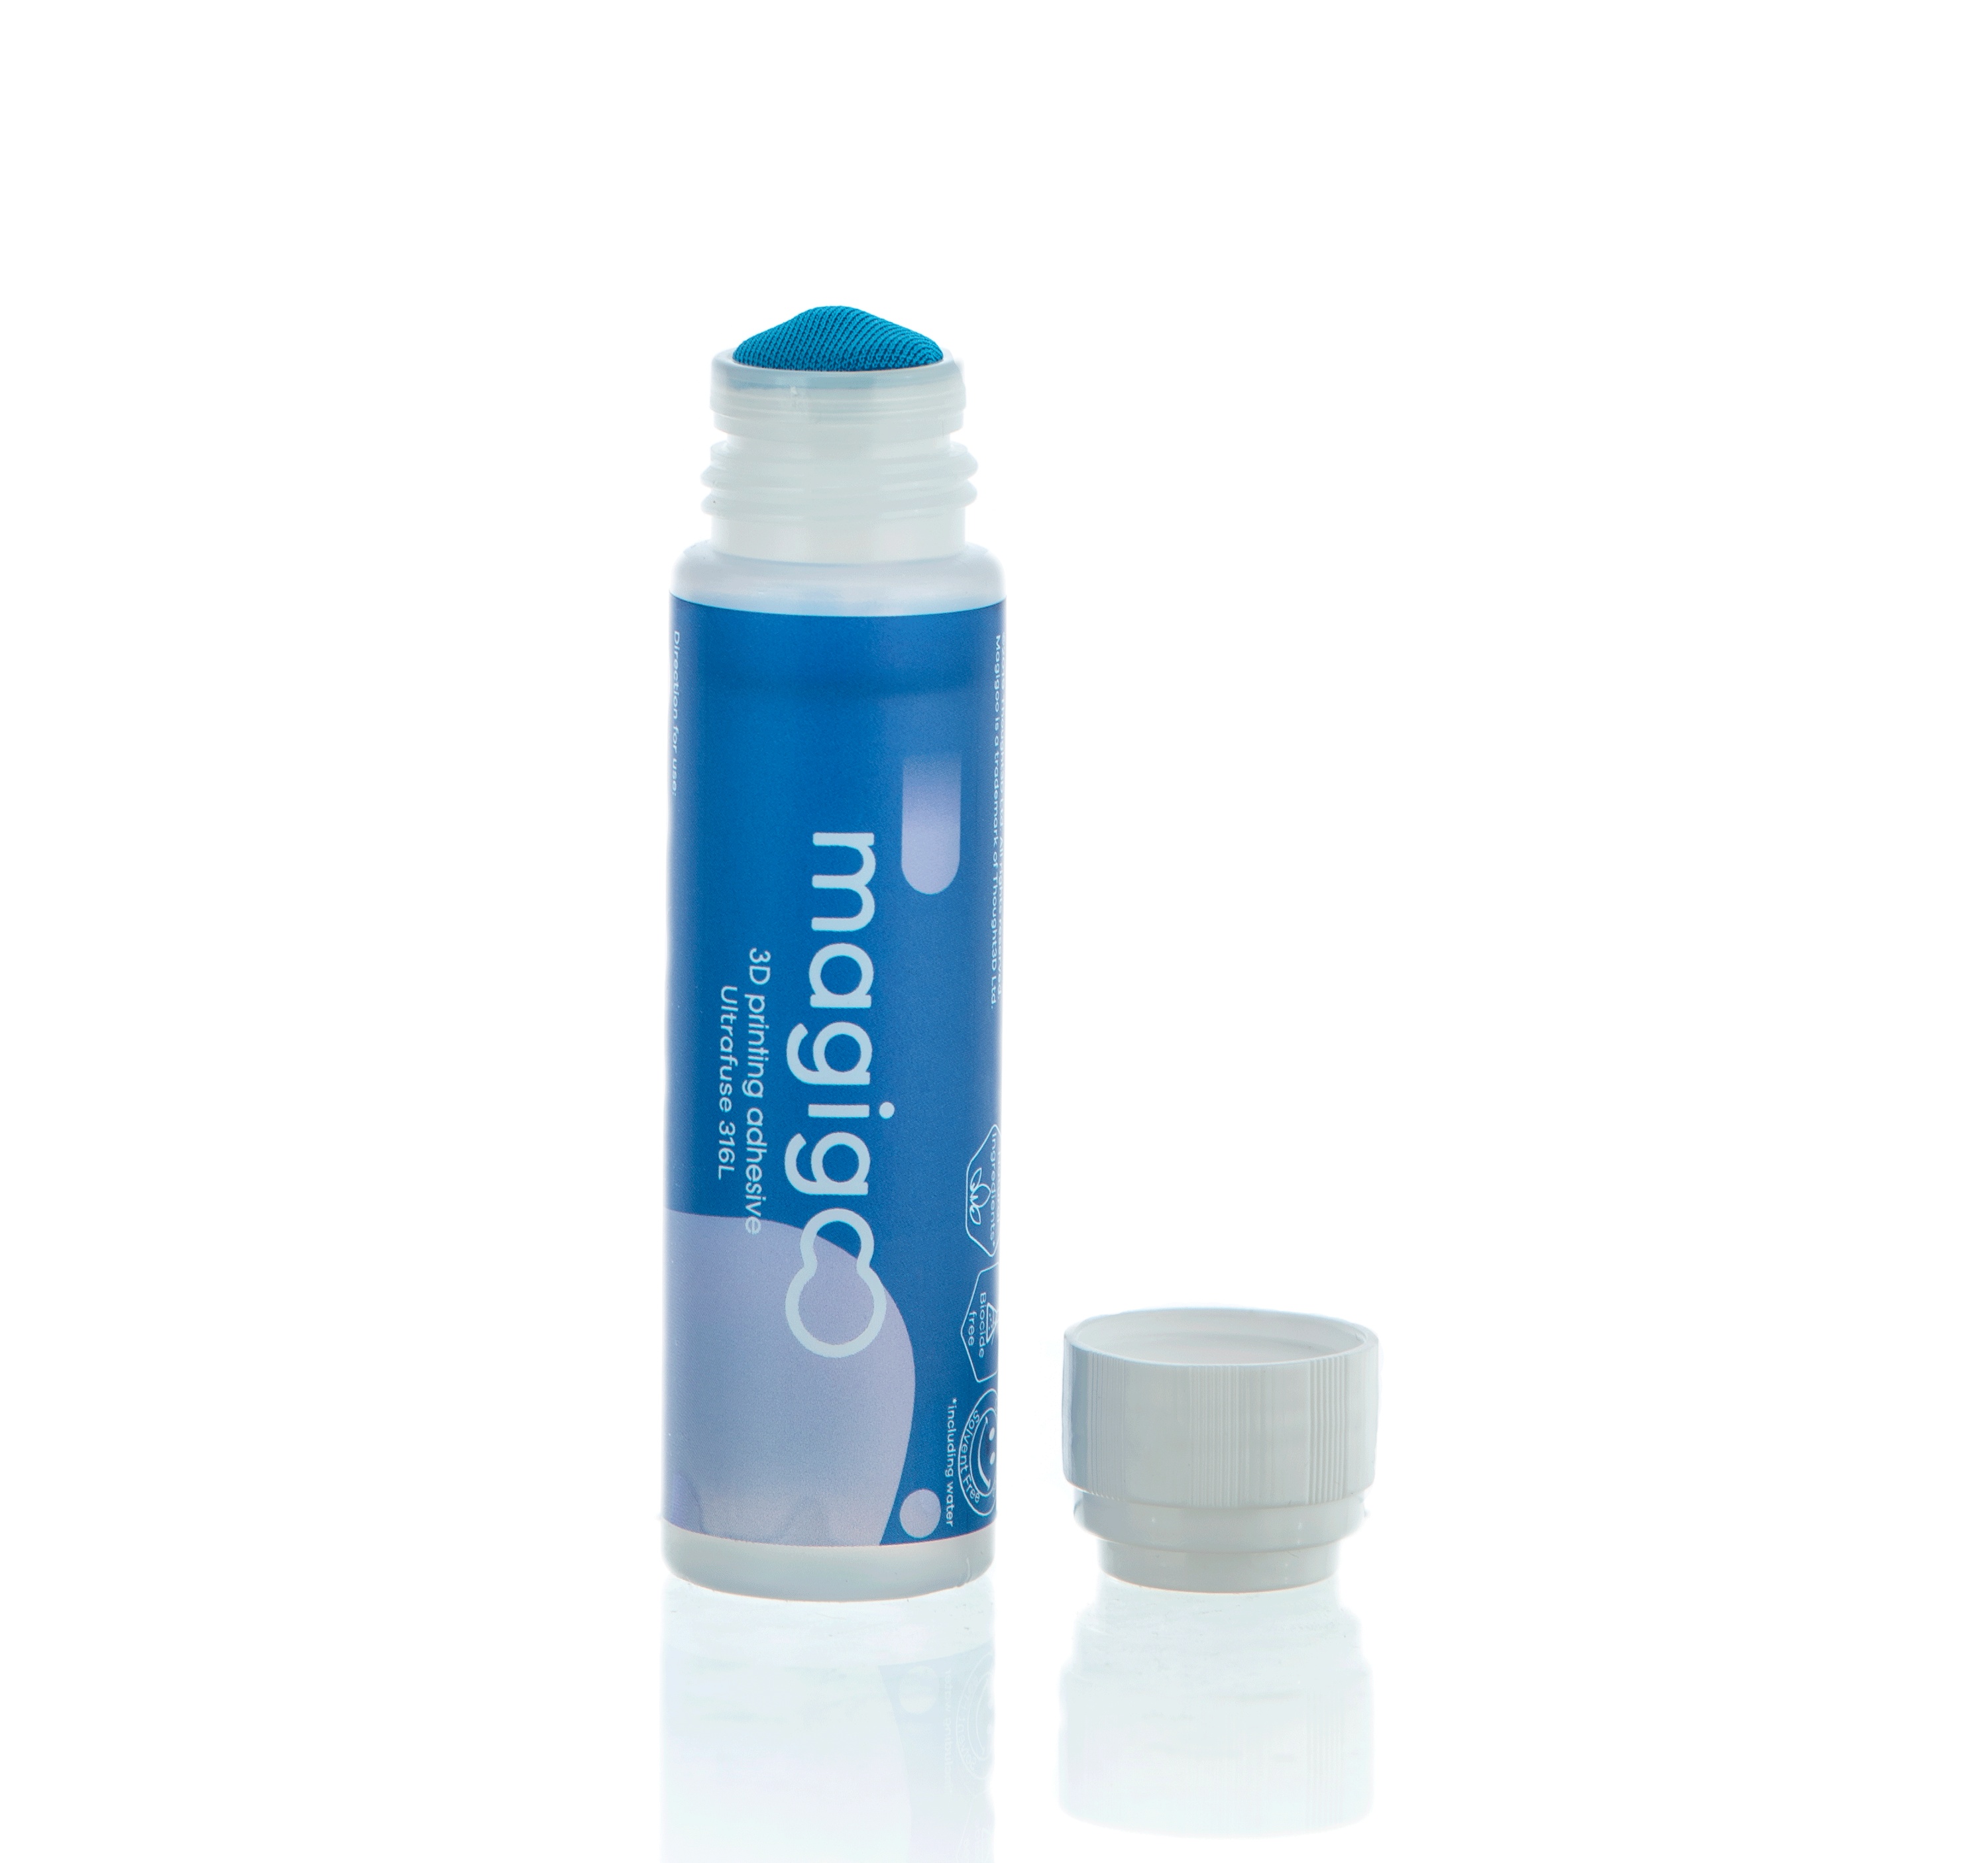
Magigoo Pro Metal - The 3D printing adhesive
Brand: Magigoo
WARUM: BASF Ultrafuse 316L ermöglicht die Herstellung von massiven Edelstahlteilen in 316L-Qualität durch die Verwendung von Desktop-FDM-3D-Druckern und einem Sinterverfahren. Ultrafuse® 316L-Filament besteht aus hochveredelten Metallpartikeln, die in thermoplastische Bindemittel eingebettet sind. Als Filament birgt der Metall-Polymer-Verbundwerkstoff somit keine der Arbeits- und Sicherheitsrisiken, die mit der Handhabung von feinen Metallpulvern verbunden sind. Dies ermöglicht einen kostengünstigen, unkomplizierten und sicheren 3D-Druck von Edelstahlteilen. Aufgrund der thermoplastischen Natur der Filament-Bindematerialien und der unterschiedlichen thermischen Abkühlung während des FDM-Drucks sind mit BASF Ultrafuse® 316L gedruckte Teile anfällig für Verformungen. Außerdem muss aufgrund der empfindlichen Beschaffenheit des Grünteils bei der Entnahme von mit BASF Ultrafuse® 316L gedruckten Teilen vorsichtig vorgegangen werden, um eine Verformung des Teils zu vermeiden. Magigoo Metal bietet eine sichere und zuverlässige Haftung während des Drucks und ermöglicht die einfache Entfernung des gedruckten Teils durch Eintauchen in Wasser, wodurch eine mögliche Beschädigung des Grünteils vermieden wird. WIE: Für die Verwendung von Magigoo Metal mit BASF Ultrafuse® 316L wird eine Bauplattentemperatur von 95-105 °C empfohlen, dennoch können die Druckbedingungen von Drucker zu Drucker variieren. Schütteln Sie die Flasche. Tragen Sie es auf die gewünschte Fläche auf, indem Sie die Feder auf das Bett drücken (Aktivierung des inneren Ventils) und nach Bedarf verstreichen. Drucken Sie gemäß den Empfehlungen des Filament-/Druckerherstellers Nach dem Druck. Tauchen Sie die gesamte Bauplatte in Wasser ein oder tränken Sie das Teil rundherum mit Wasser. Nach kurzer Zeit - in der Regel 30 Minuten bis 2 Stunden, abhängig von der Größe des Teils - sollte sich das Teil von selbst lösen oder mit einer leichten Drehung leicht zu entfernen sein. Reinigen Sie eventuelle Rückstände - Wischen Sie sie mit einem feuchten Tuch ab. SICHERHEIT: Wenn Sie dieses Produkt mit anderen Filamenten als BASF Ultrafuse 316L verwenden, kann dies zu einer Überklebung führen und Ihre Bauoberfläche beschädigen. Befolgen Sie die Anweisungen im technischen Datenblatt, um beste Ergebnisse zu erzielen. Haben Sie Probleme mit Warping beim 3D-Druck? Dann ist MAGIGOO ein einfach zu bedienender 3D-Druck-Klebstoff, der entwickelt wurde, um das Problem der ersten nicht klebenden Schicht (Warping) zu lösen. Dies ist das häufigste Problem im 3D-Druck für die Herstellung mit FFF / FDM-Technologie. Produktmerkmale von Magigoo Klebstoff : Der Stift mit Klebstoff sorgt dafür, dass Ihre 3D-Drucke leicht auf der Oberfläche haften. Reduziert Verzug auf ein Minimum Sparen Sie Zeit, Filament & Nerven
Category: Electronics > Print, Copy, Scan & Fax > 3D Printer Accessories > Build Tape